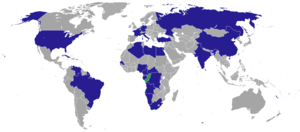
Ceci est une liste des représentations diplomatiques en République du Congo. À l'heure actuelle, la capitale de Brazzaville abrite 31 ambassades. Plusieurs autres pays accréditent des ambassadeurs d'autres capitales.